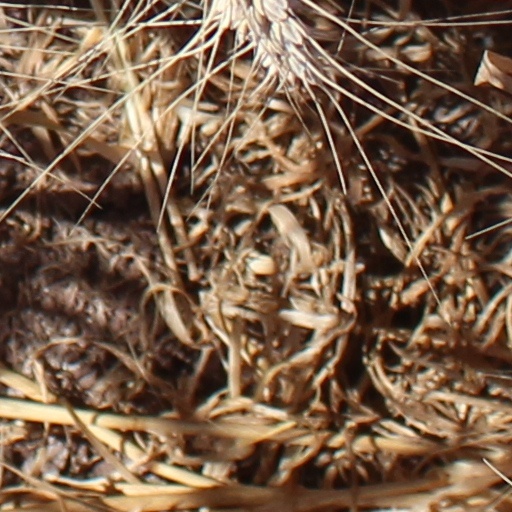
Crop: wheat